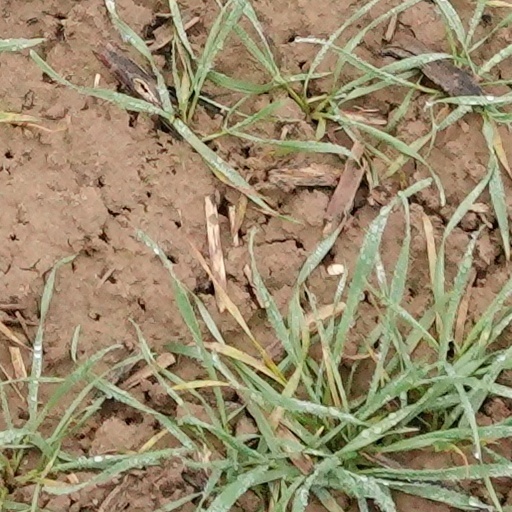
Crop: wheat